Omelette de la mère Poulard

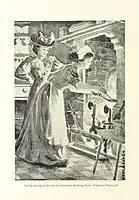

Sources vary on the method of preparation. According to some sources, the yolks and whites are beaten separately, the whites until stiff, and then folded together to form the mixture. According to a contemporary, Poulard told him she "took the eggs and beat them as they were."